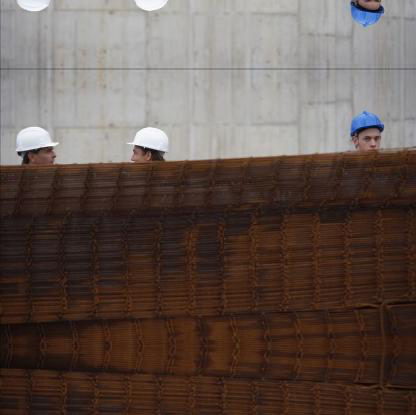
Objects in the image:
label: helmet
label: helmet
label: helmet
label: helmet
label: helmet
label: helmet